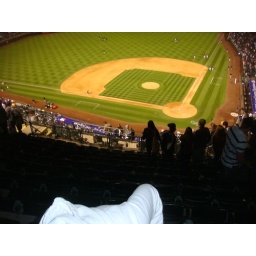
Sitting in the purple seats at Coors field. If you're in the purple row, that means you're sitting at the elevation of 5280 feet...mile high!